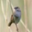
Label: bird